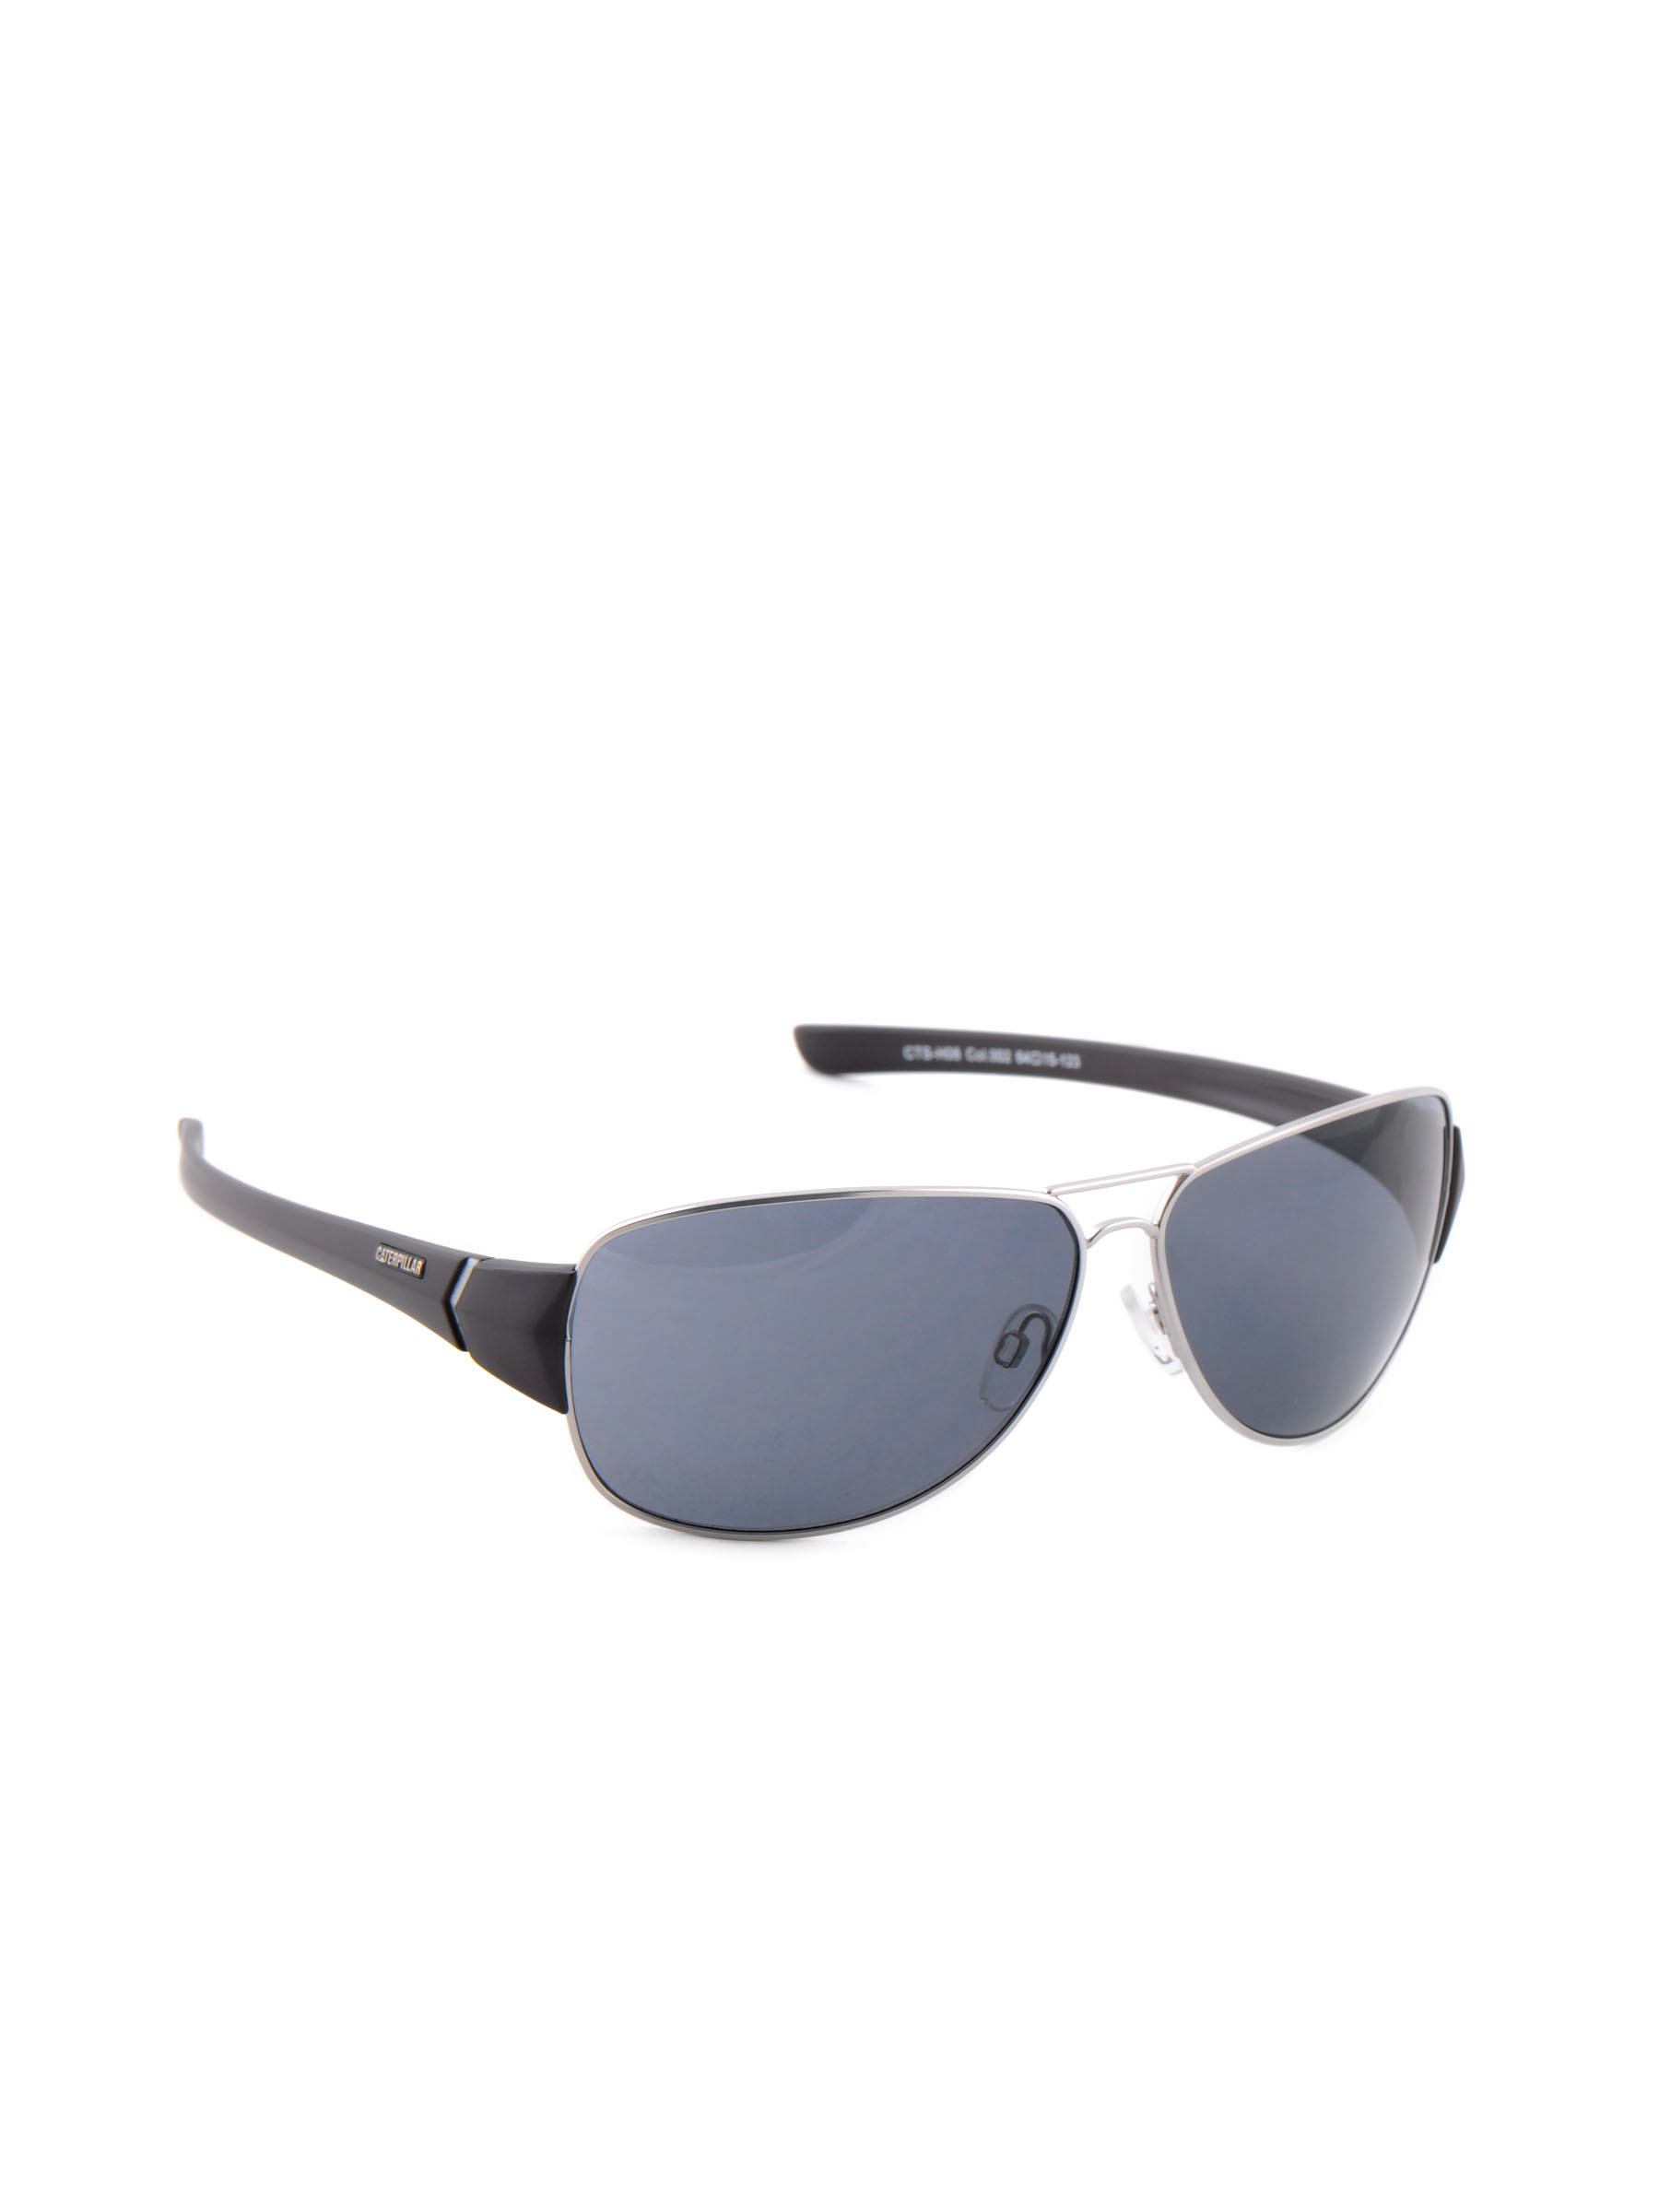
Cat Unisex Classic Steal Sunglasses
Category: Accessories / Eyewear / Sunglasses
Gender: Unisex
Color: Silver
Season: Winter 2016
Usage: Casual